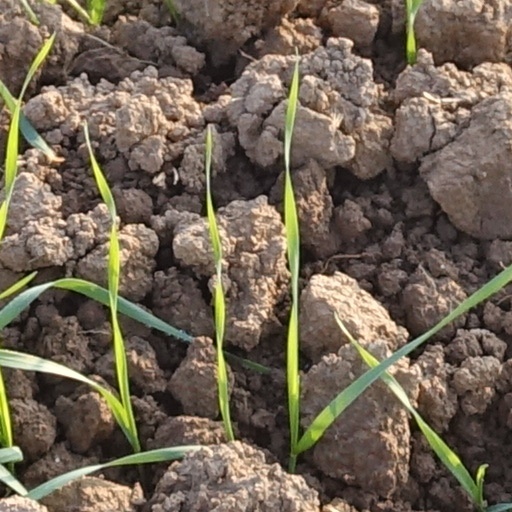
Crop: wheat